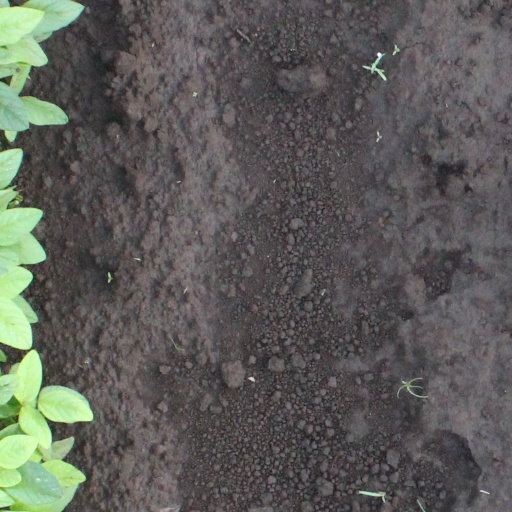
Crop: soybean